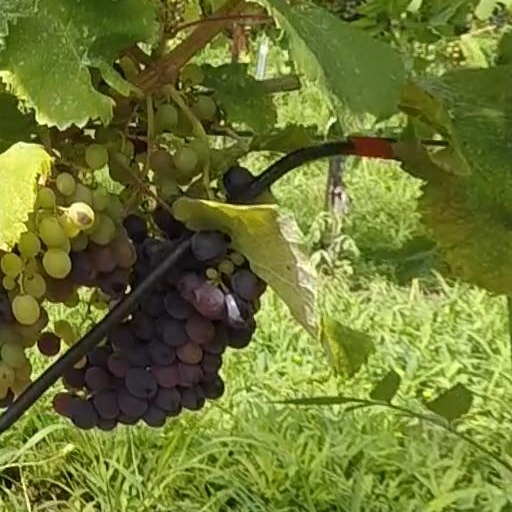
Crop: grape